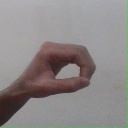
अक्षर: औ